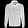
Label: Pullover